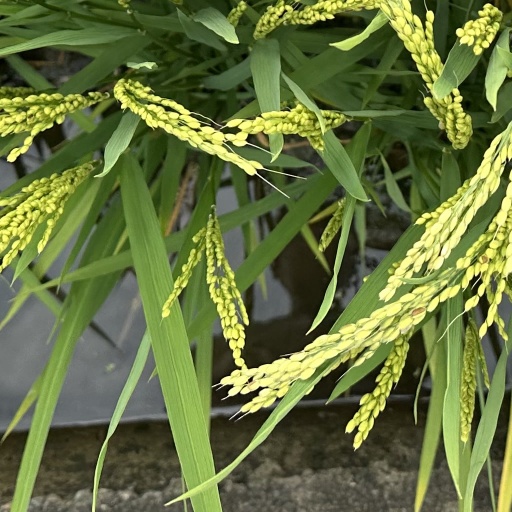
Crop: rice